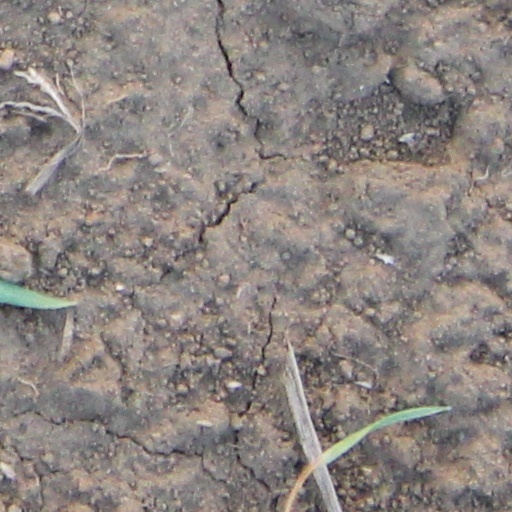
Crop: wheat